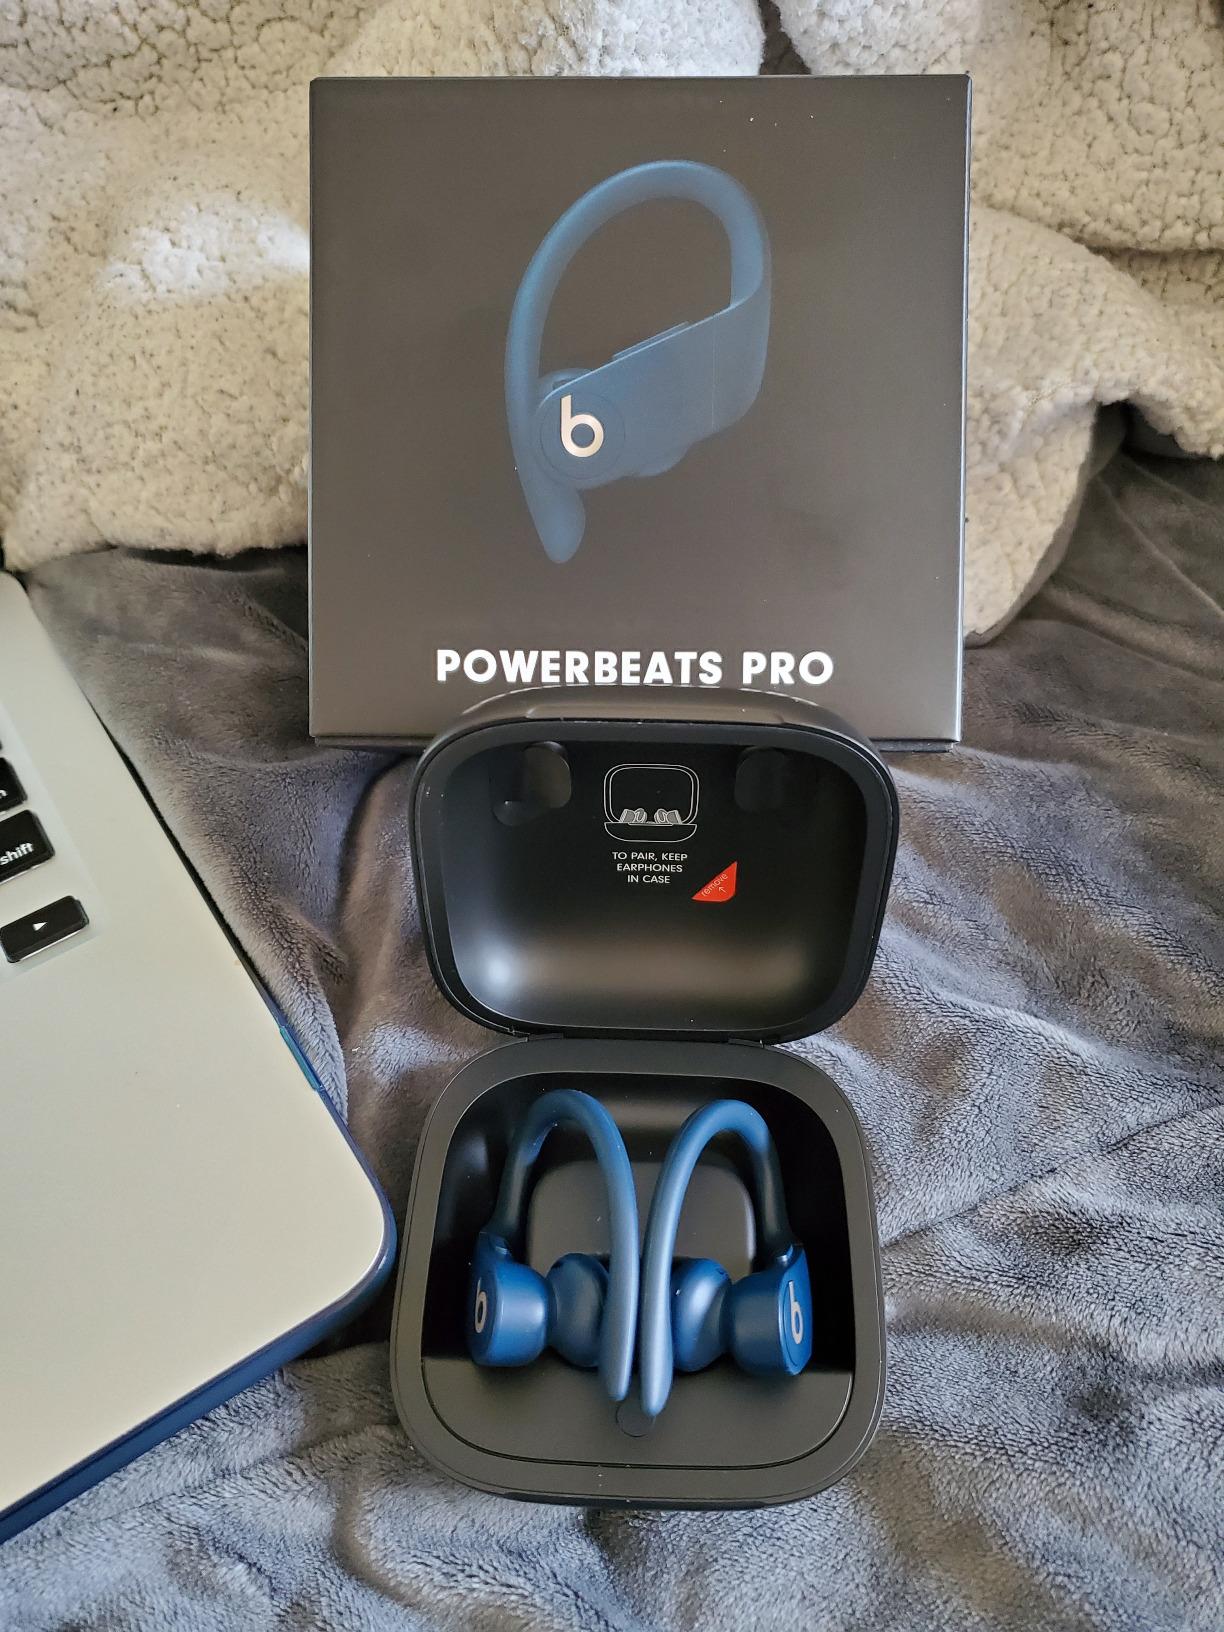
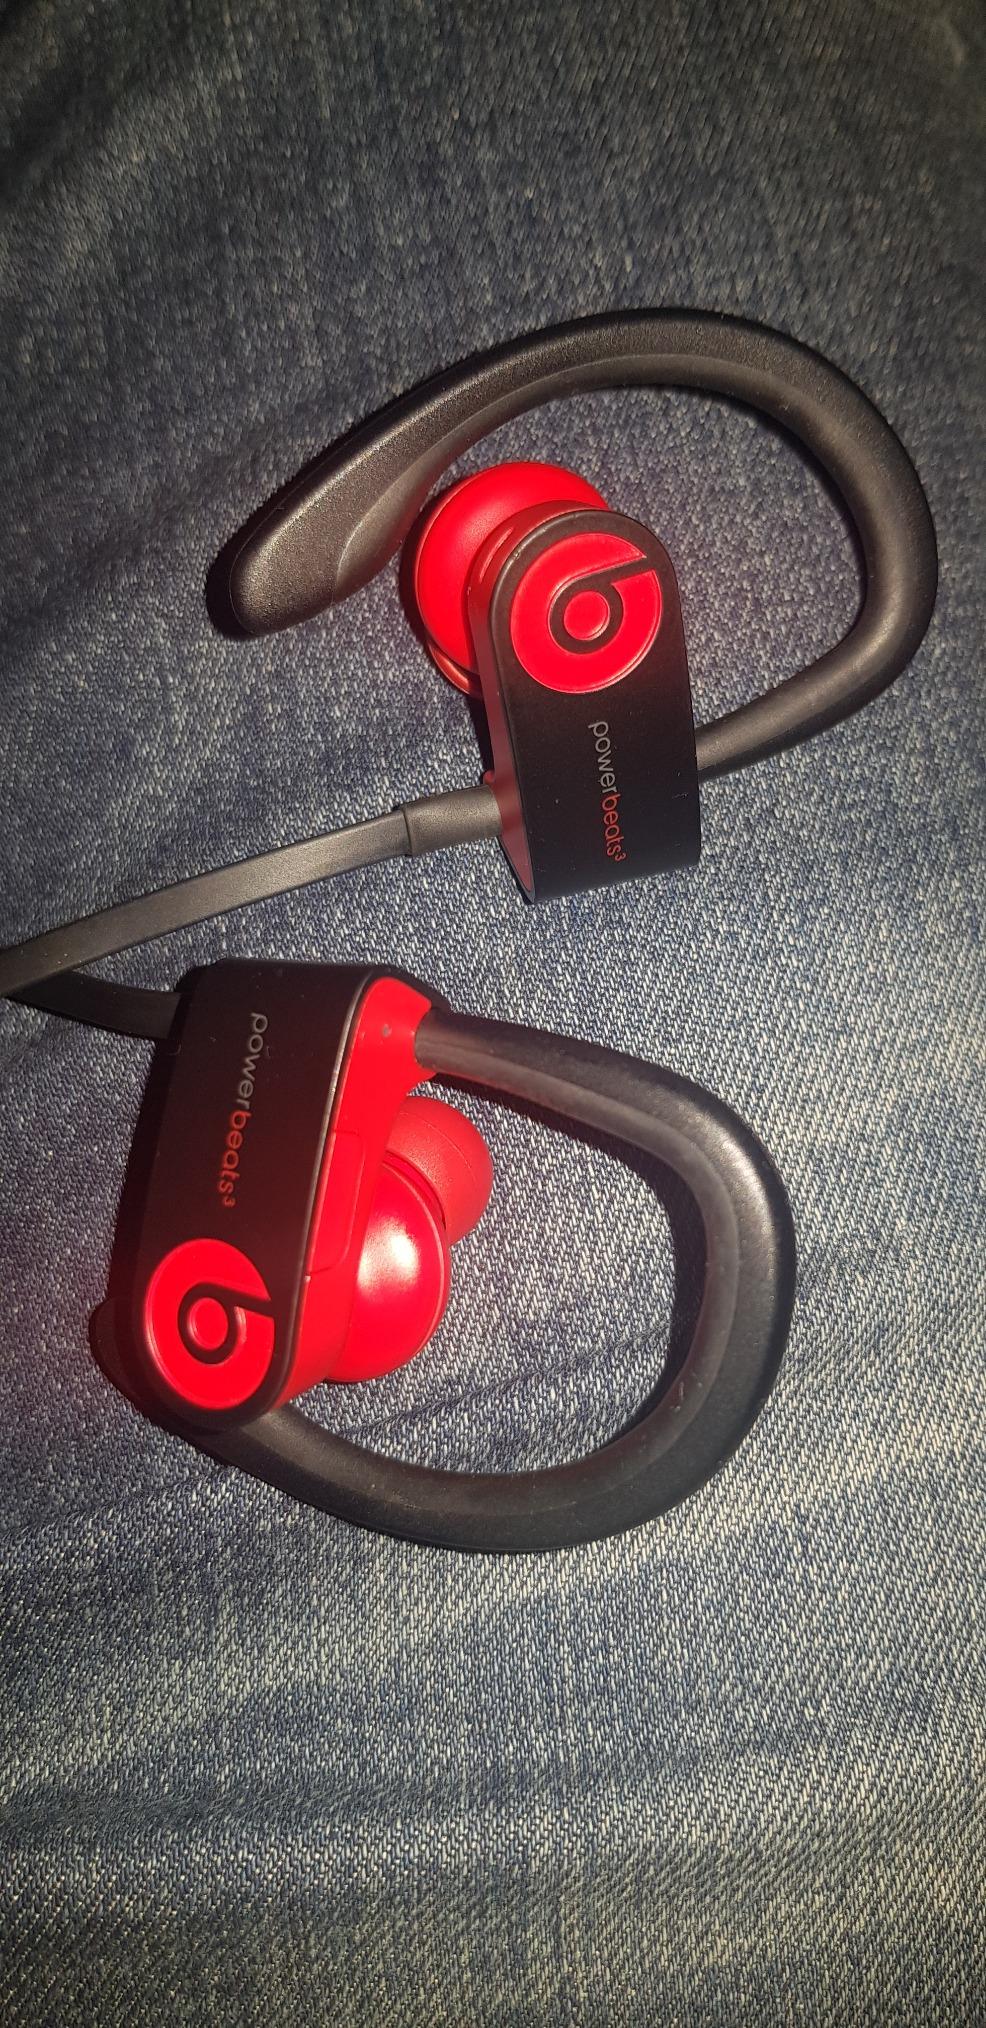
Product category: earbuds
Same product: no